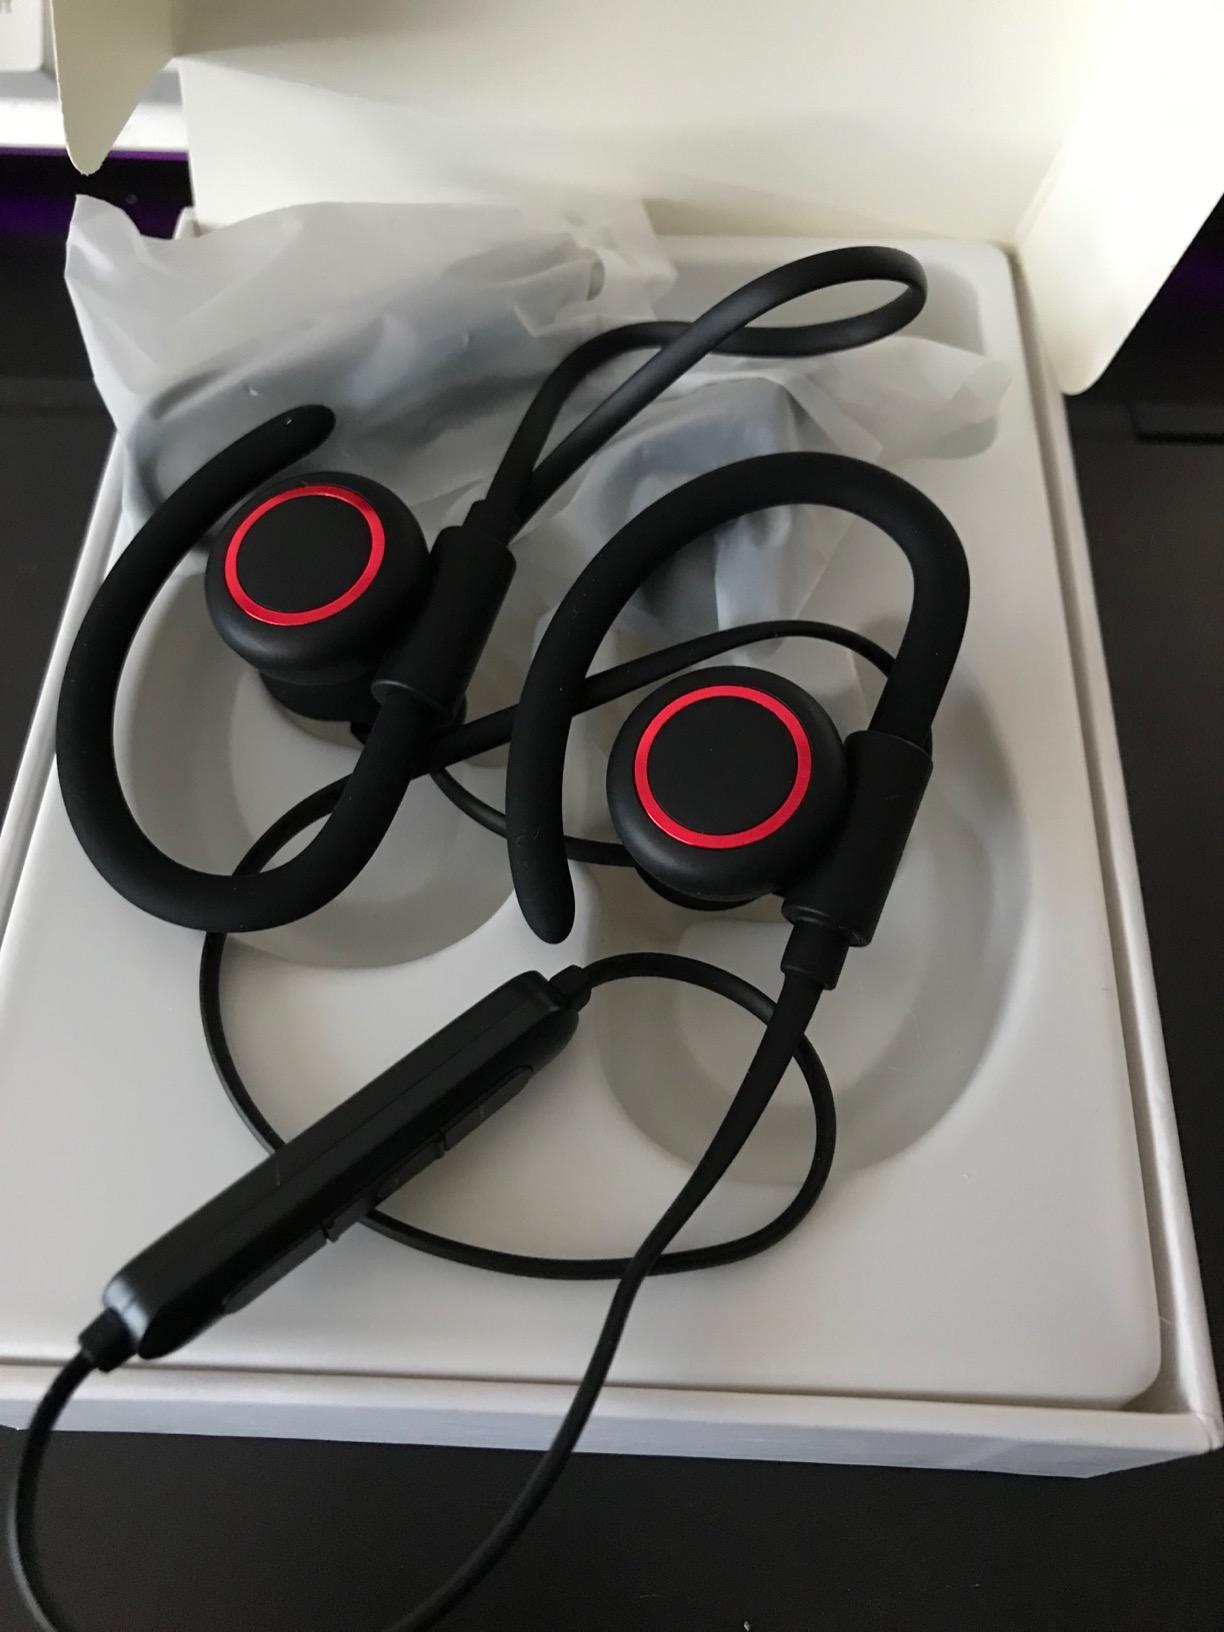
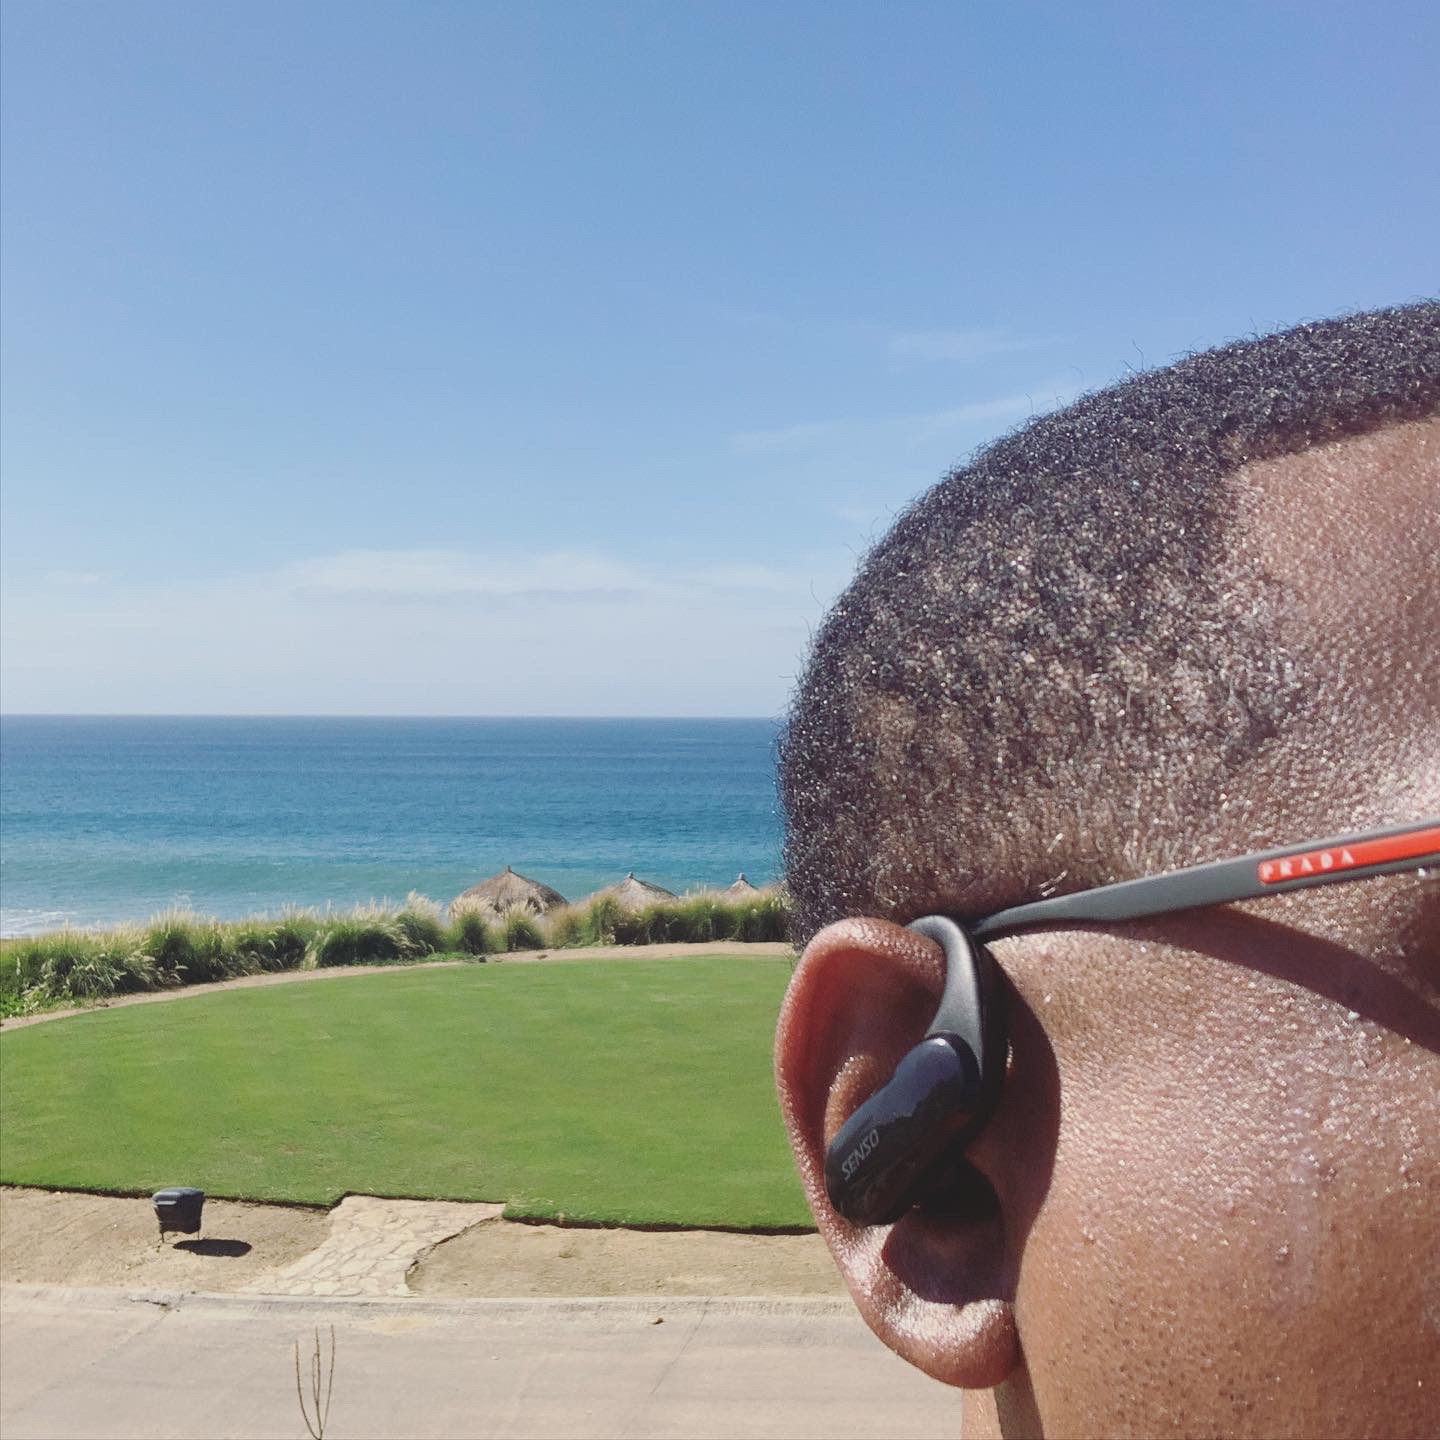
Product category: earbuds
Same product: no